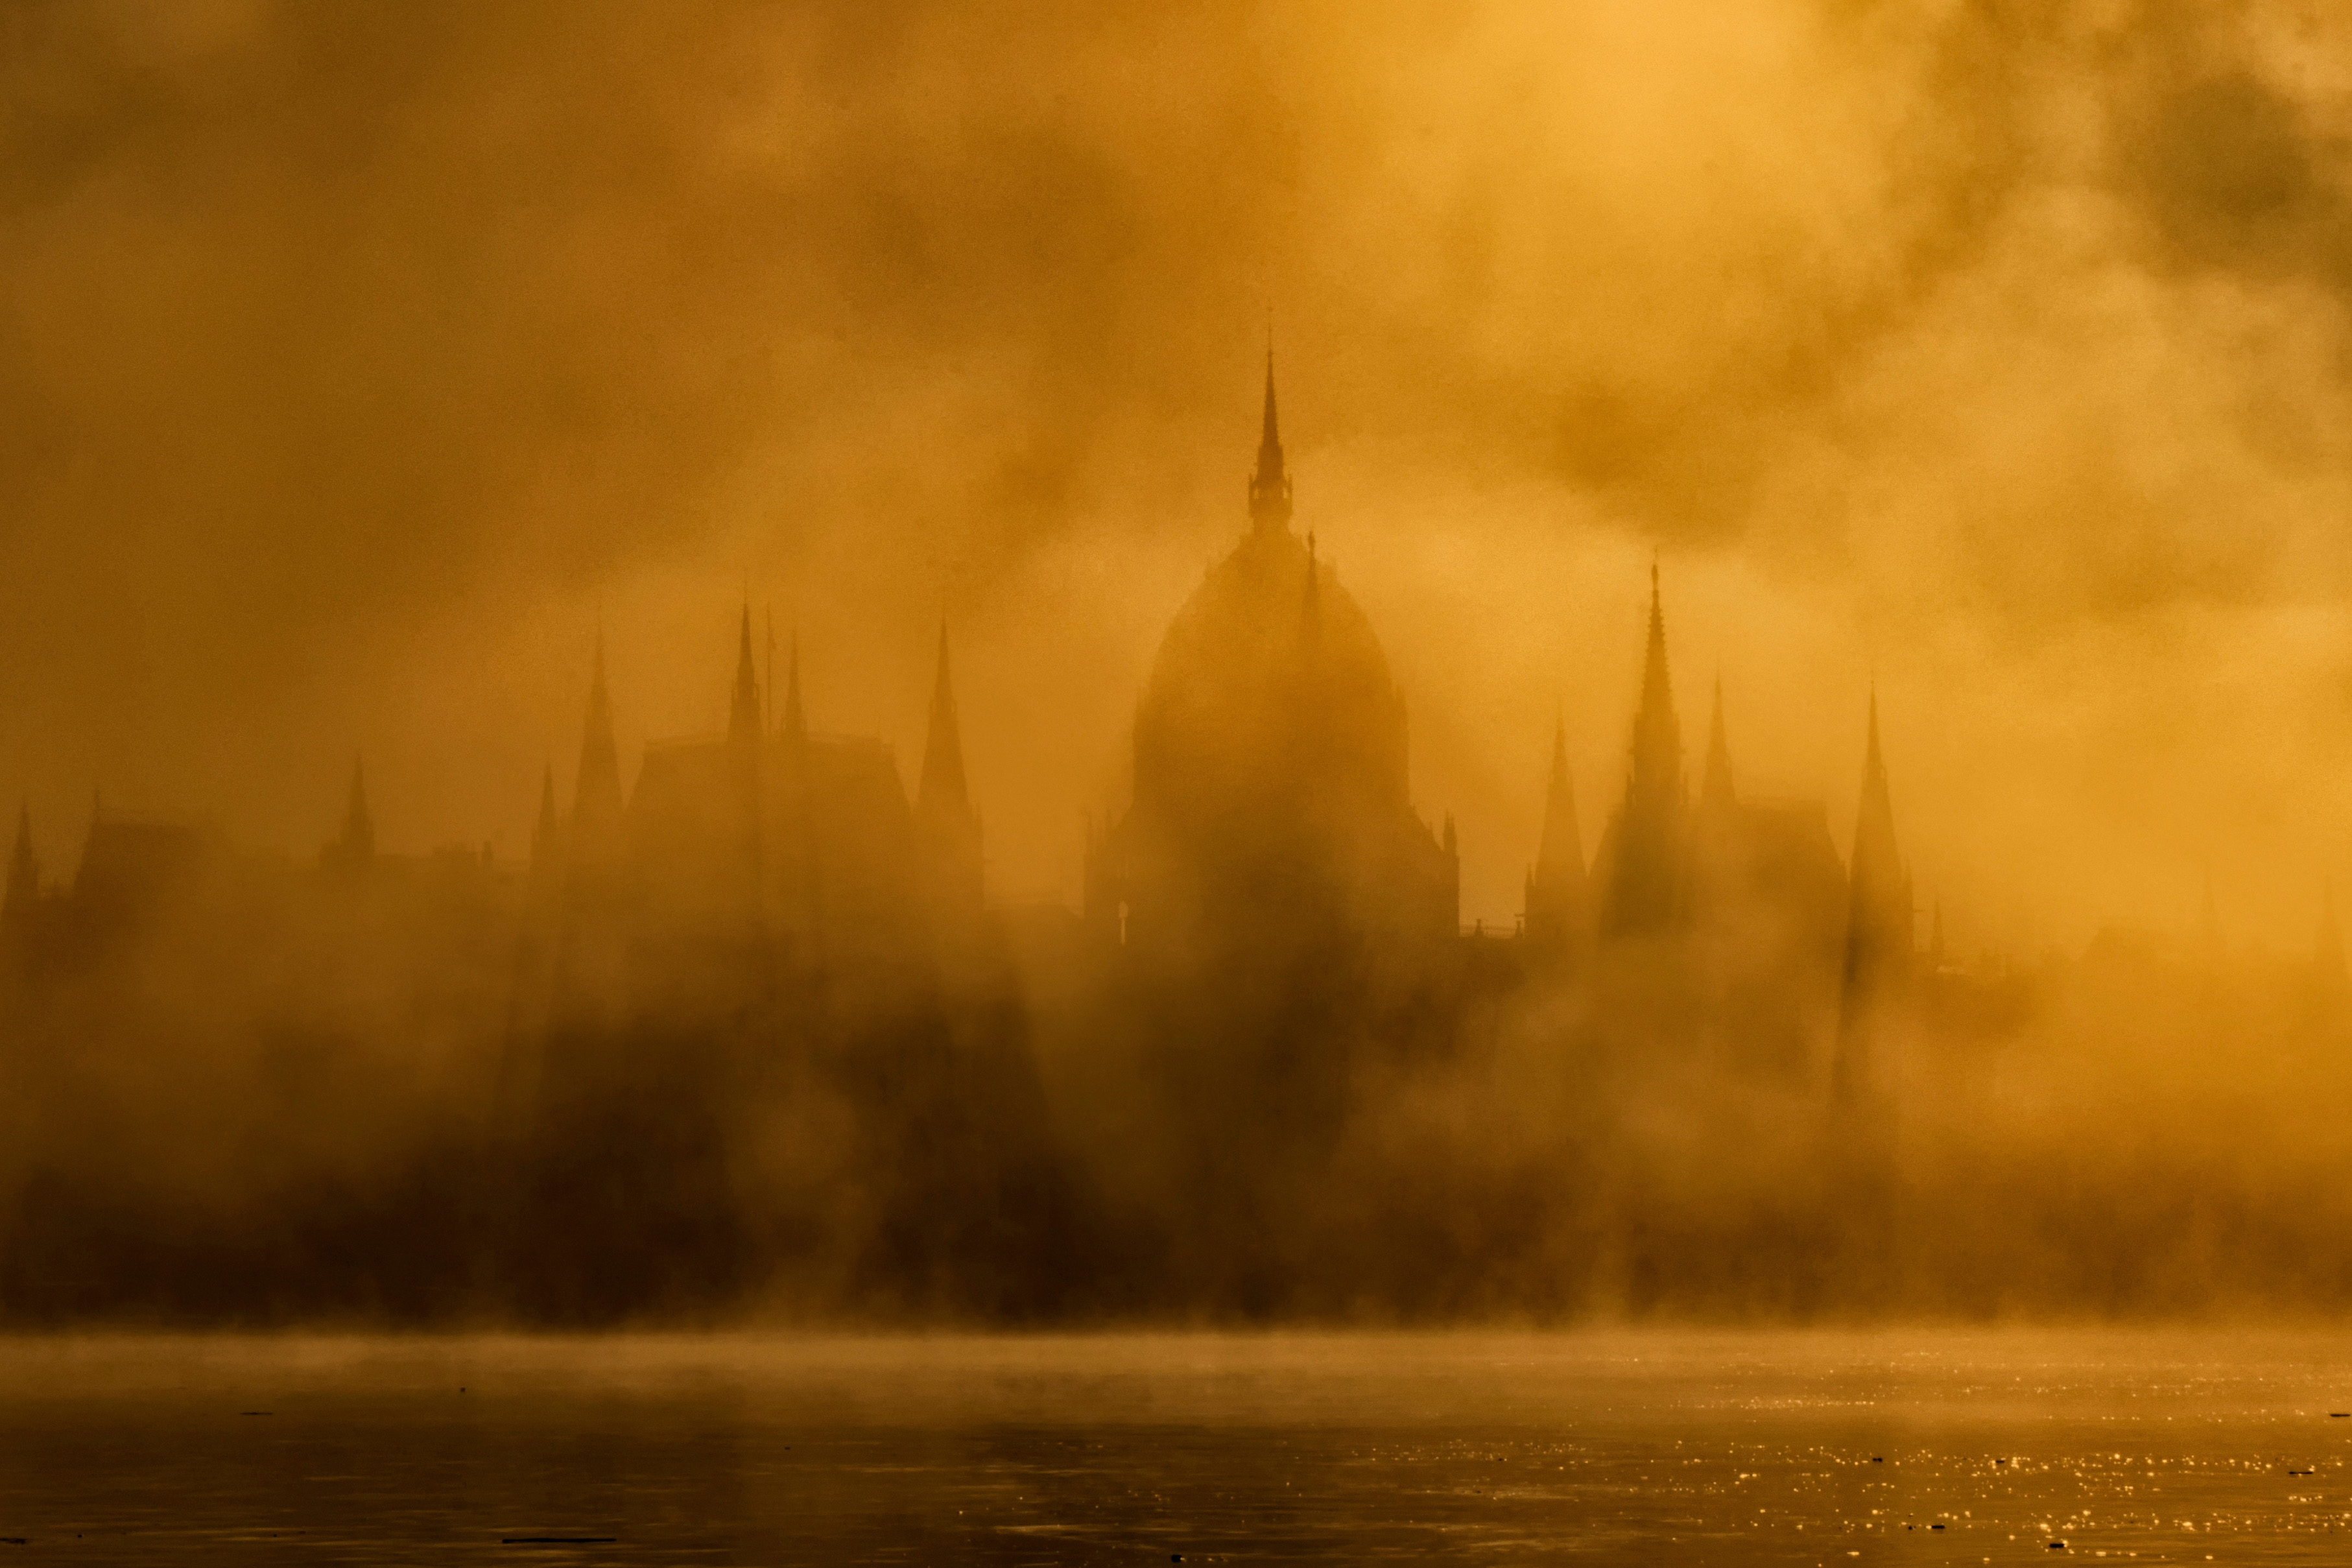
natural, atmospheric phenomenon, sky, atmosphere, morning, water, mist, haze, fog